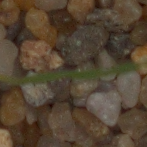
Label: black_grass